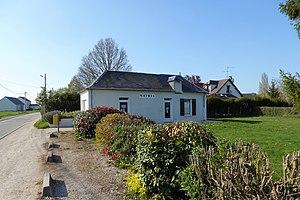
mairie de la commune déléguée Champagne, Goussainville, Eure-et-Loir, France.
Champagne est une ancienne commune française située dans le département d'Eure-et-Loir en région Centre-Val de Loire. Elle fusionne le 1ᵉʳ janvier 2015 avec l'ancienne commune de Goussainville pour créer la commune nouvelle nommée Goussainville. Elle devient commune déléguée de cette nouvelle commune.